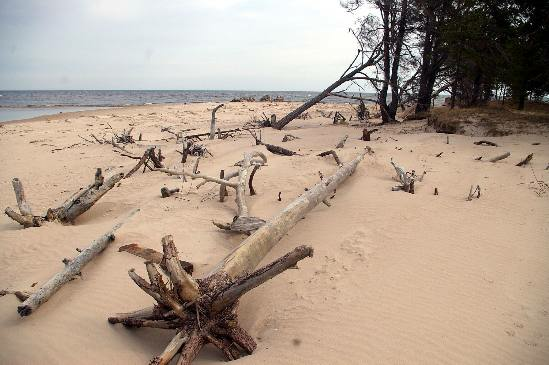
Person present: No